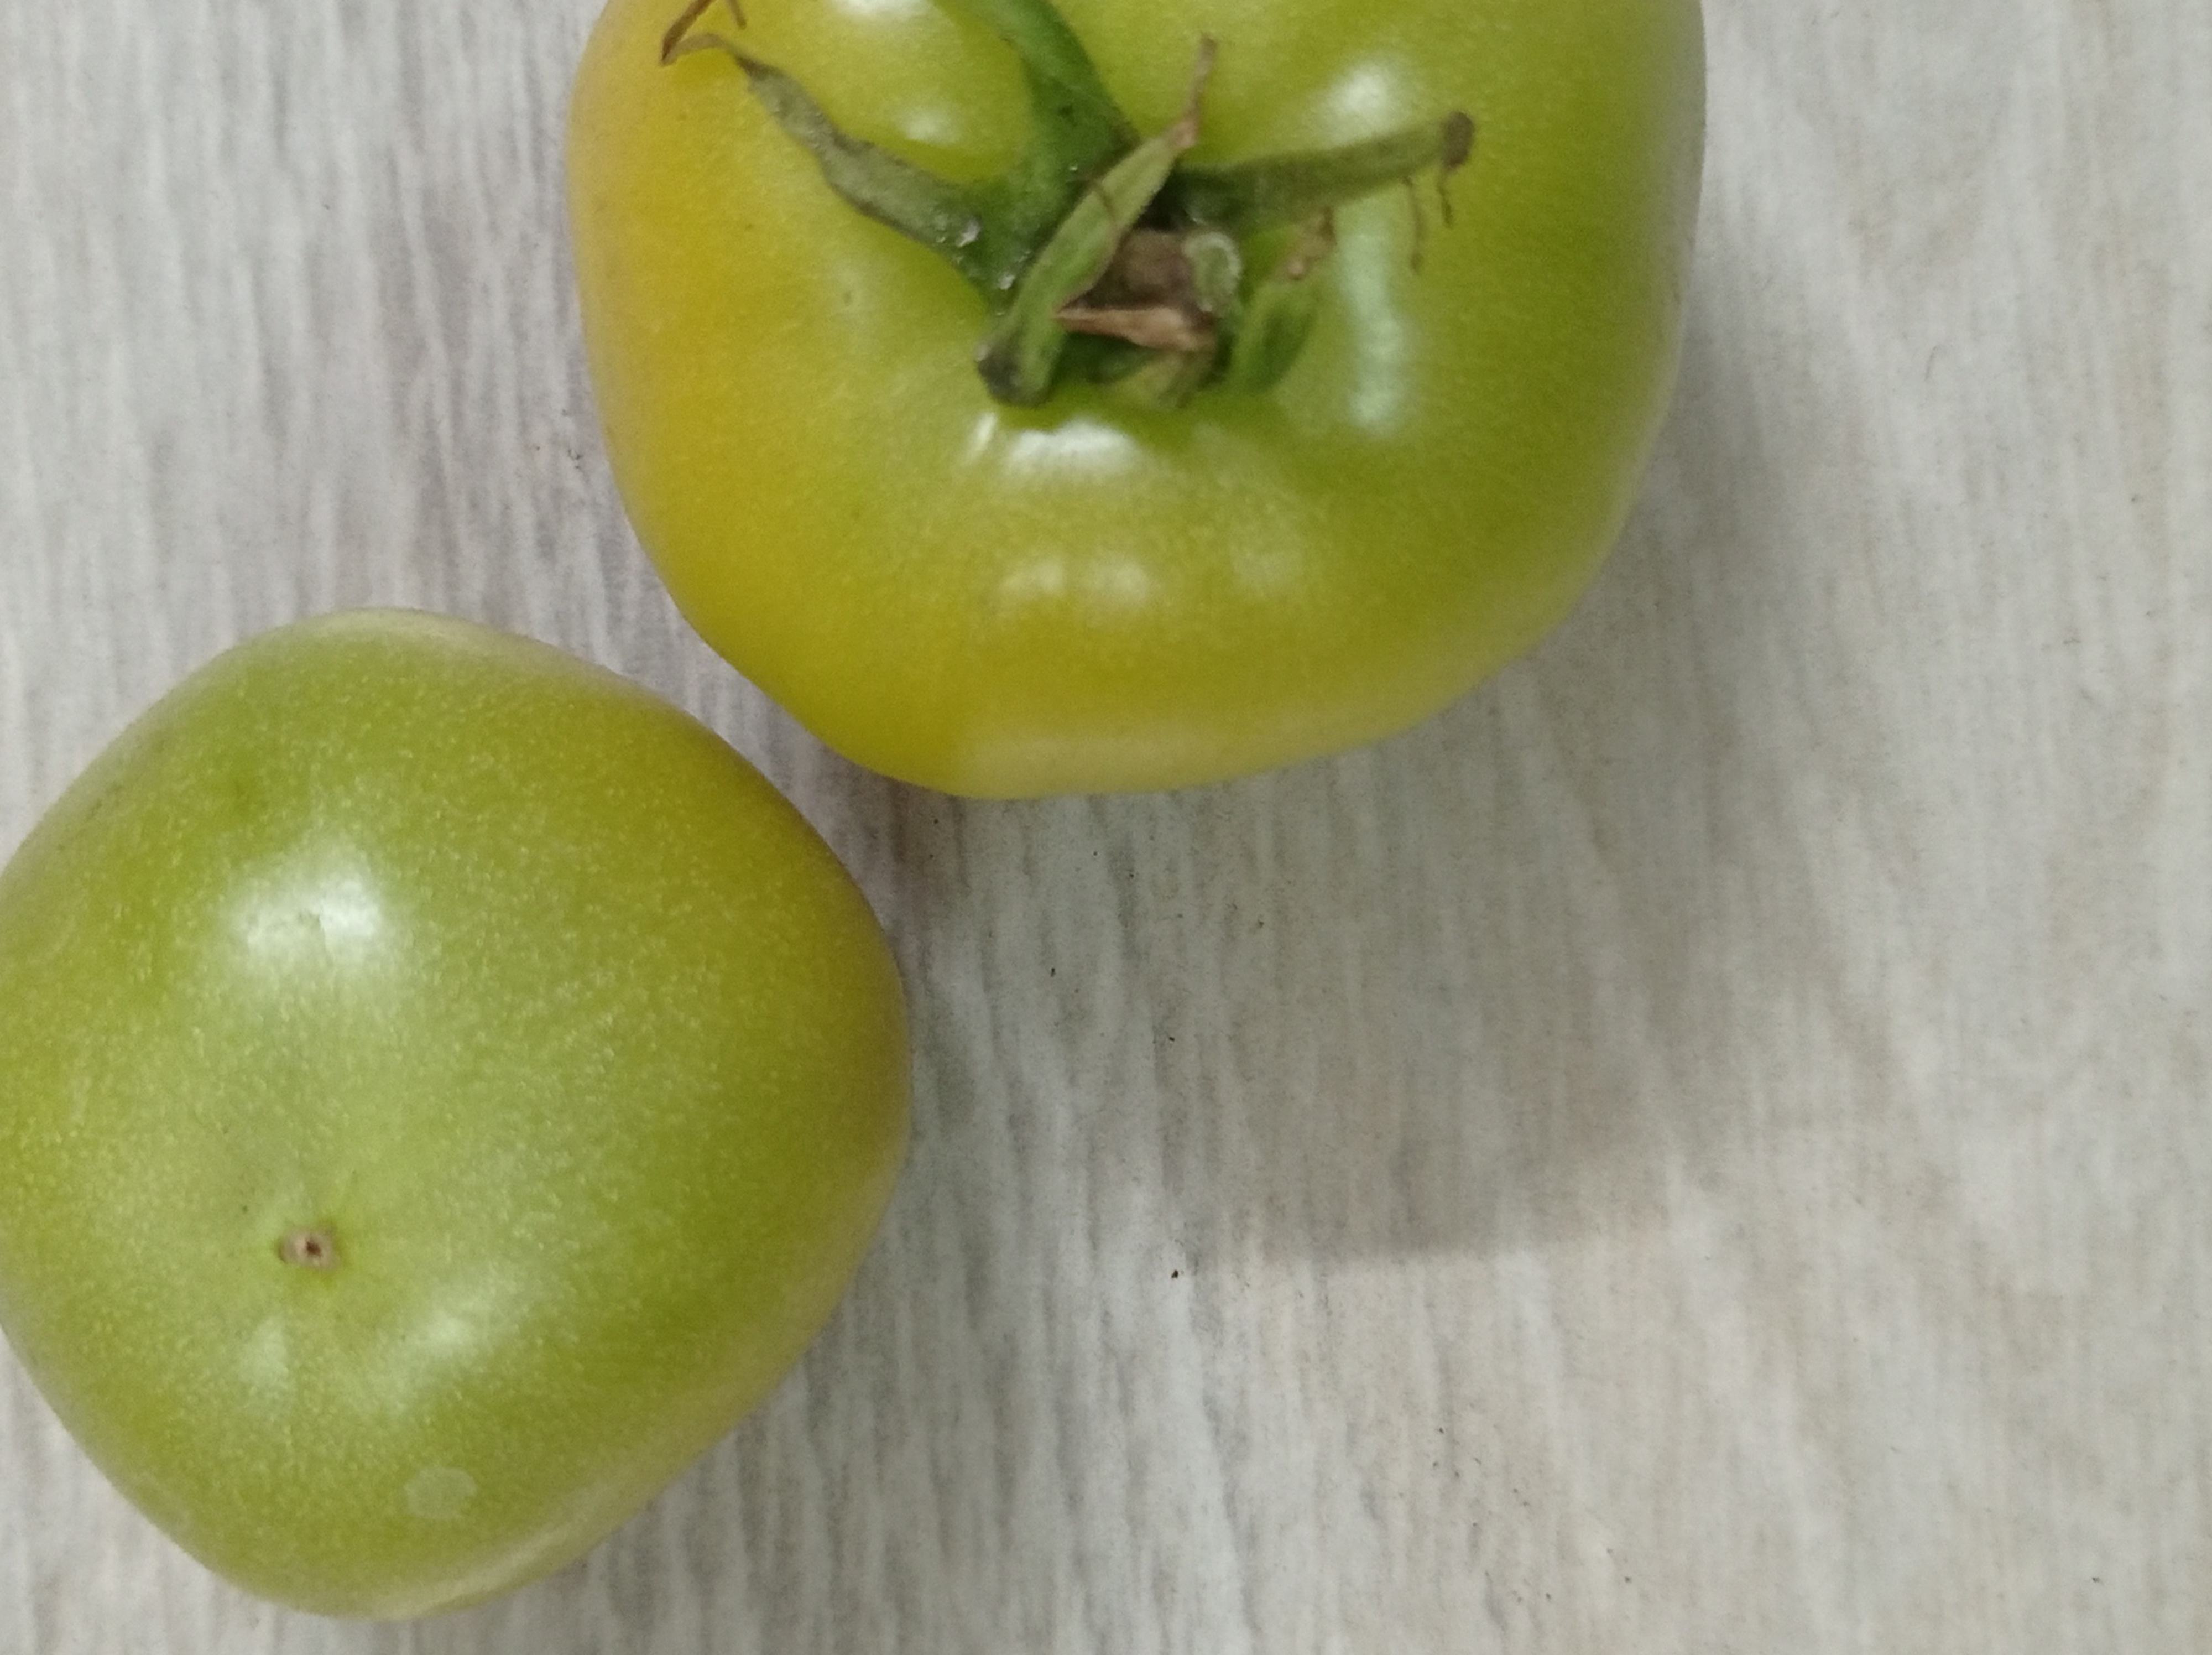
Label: Fresh